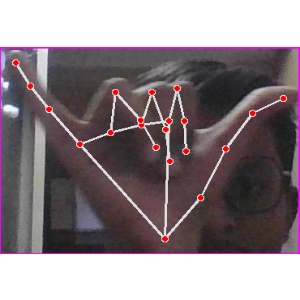
अक्षर: य